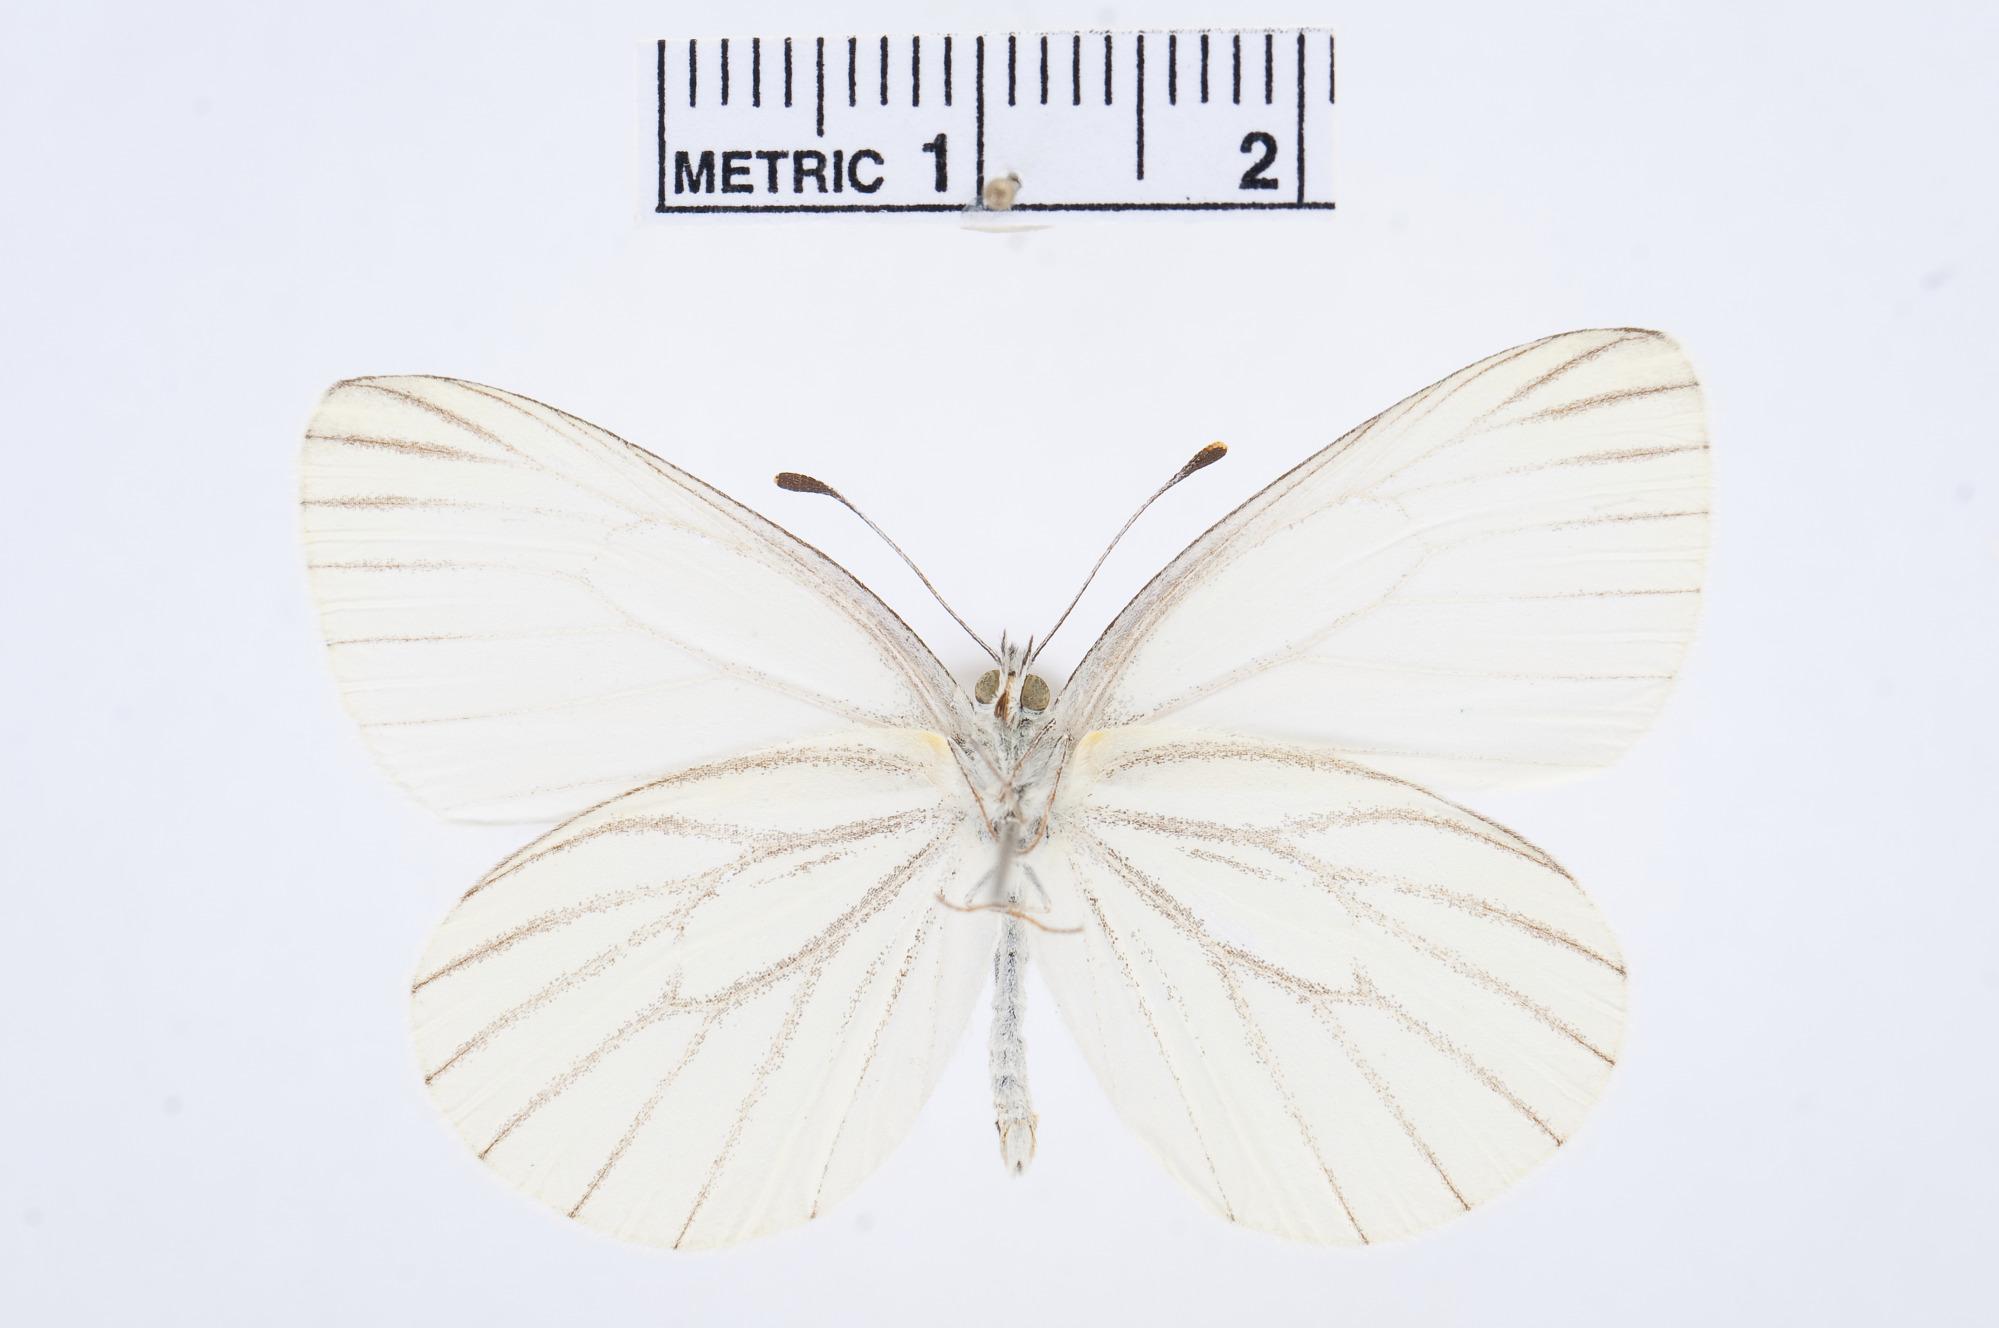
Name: Pieris oleracea
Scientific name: Pieris oleracea
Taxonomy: Animalia, Arthropoda, Hexapoda, Insecta, Lepidoptera, Pieridae, Pierinae